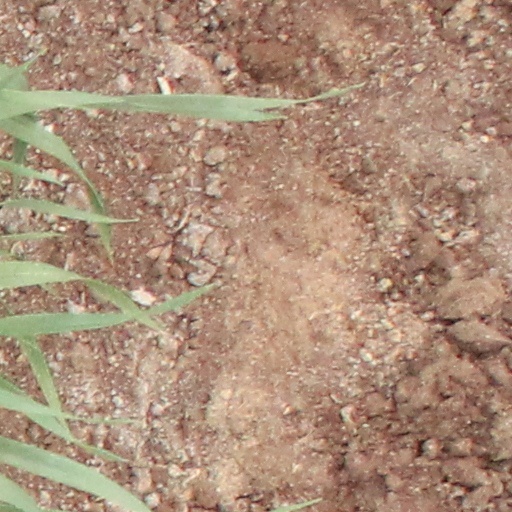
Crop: wheat